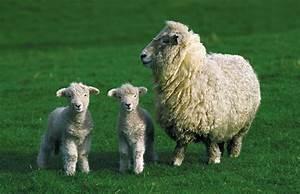
sheep